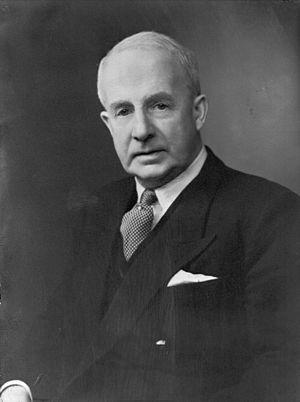
La Cour suprême de Norvège est la plus haute juridiction du pays. Créée en 1815 sur la base de la Constitution de la Norvège, elle est située à Oslo.